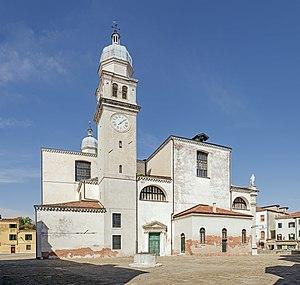
L'église dell'Angelo Raffaele est une église catholique de Venise, en Italie, située dans le sestiere de Dorsoduro. Son nom officiel, peu usité, est chiesa di San Raffaele Arcangelo, et les Vénitiens ne la connaissent que sous le nom de Chiesa dell'Anzolo Rafael.